Reynato Puno

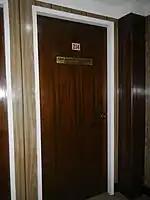
Eminent Resident Scholar Reynato S. Puno Room 214 (University of the Philippines College of Law )

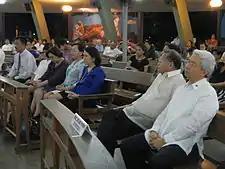
Puno (at the Onofre Corpuz April 1, 2013 eulogy)

Puno was re-appointed to his second term as a member of the University of the Philippines Board of Regents and received sums of money until September 30, 2014.